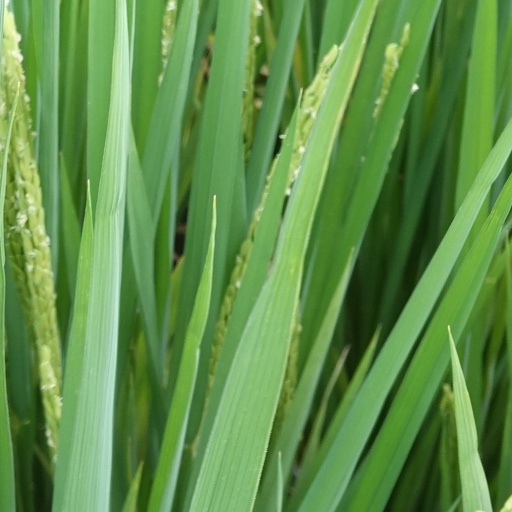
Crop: rice